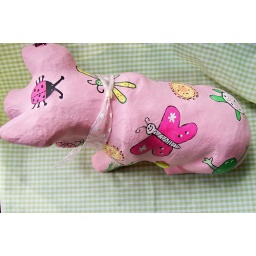
Top view of handpainted paper mache piglet inspired by Pottery Barn Kids Spring Meadow design